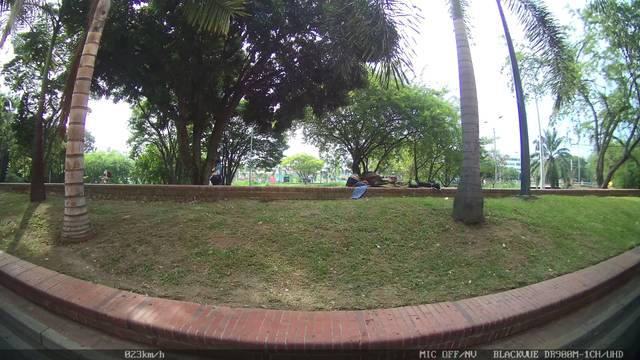
Region: Colombia
Coordinates: 3.461, -76.527